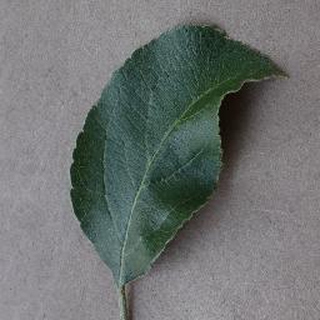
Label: healthy_apple